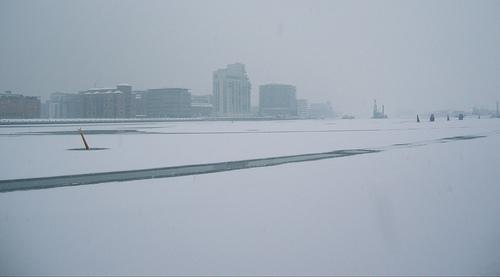
Weather: snow or frosty